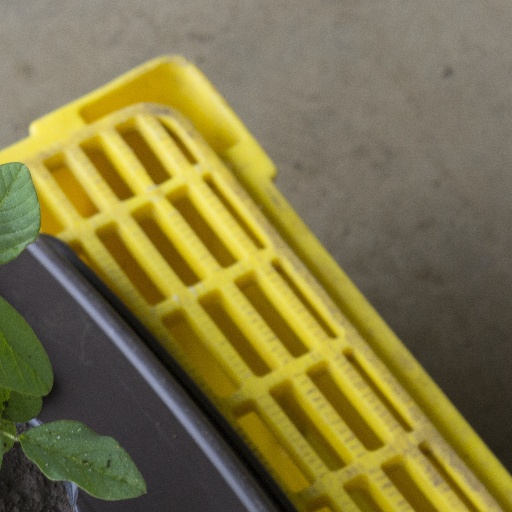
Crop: soybean